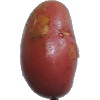
Label: Potato Red Washed 1